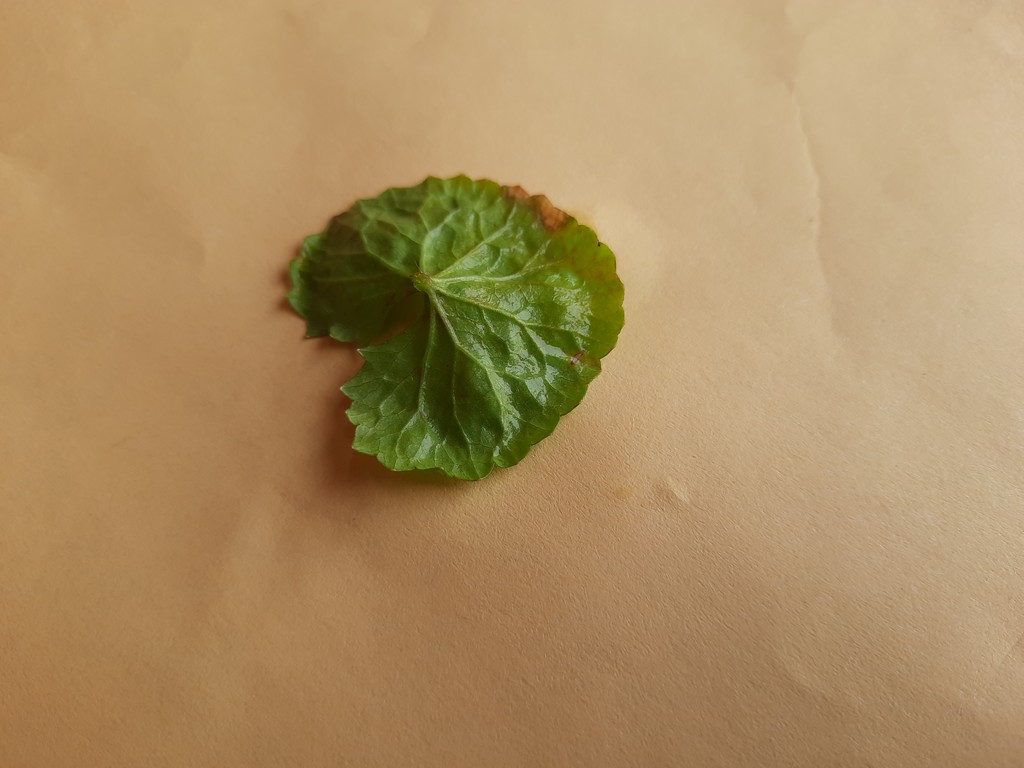
Label: Unhealthy